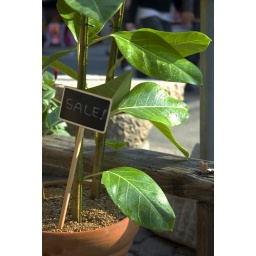
A Sunday sale at a fruit and vegetable market in Samcheong Dong, Seoul, South Korea.